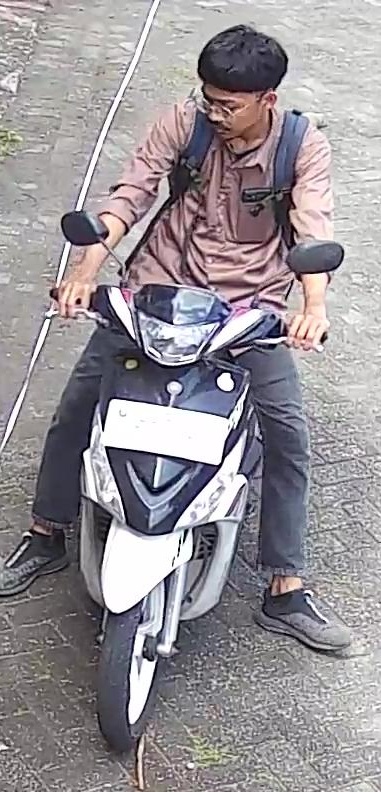
person-with-helmet: 0
person-without-helmet: 1